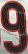
Number: 9